Sangoku Tsūran Zusetsu

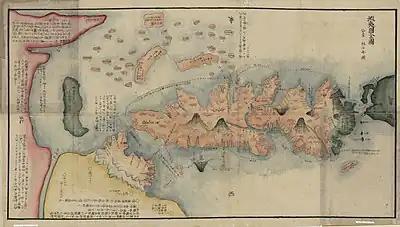

The book describes those three surrounding nations: the Joseon Dynasty (Korea), the Ryukyu Kingdom (Ryukyu Islands/Okinawa) and Ezo (Hokkaido), as well as the yet uninhabited Bonin Islands.